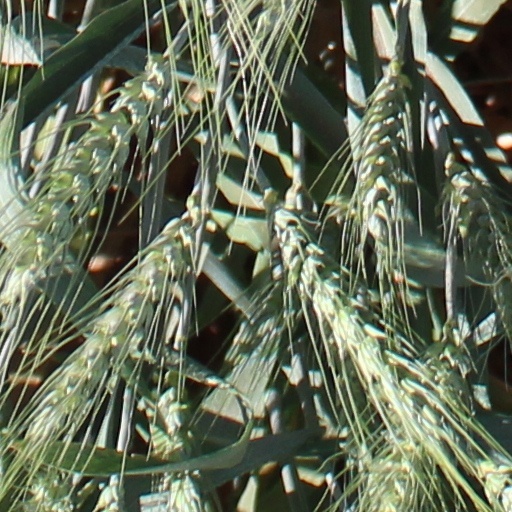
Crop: wheat